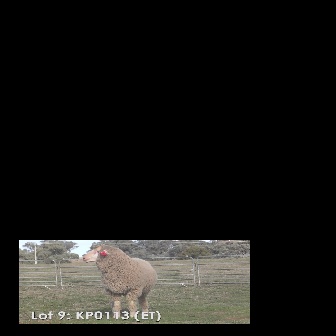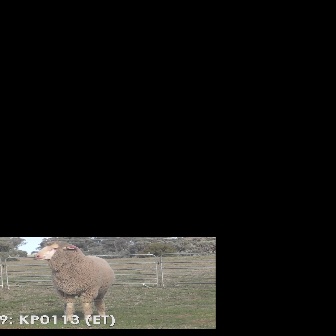
  Please identify the target specified by the bounding box [82,243,157,318] in the first image and locate it in the second image. Return the coordinates in [x_min,y_min,x_max,y_max] format.
Answer: [34,240,115,321]